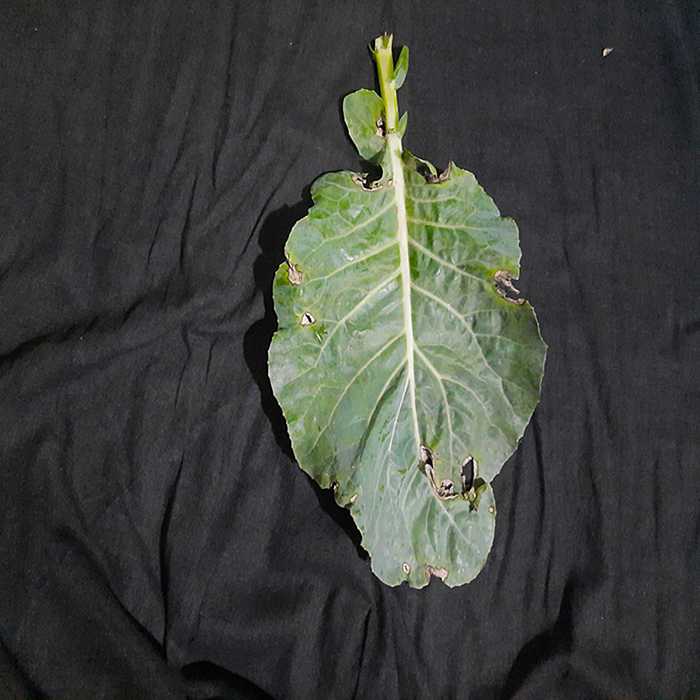
Plant: Cauliflower
Label: Downy mildew